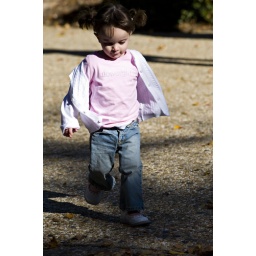
Little Hailey has been the flower girl in sooo many weddings.. Soon she will be the flower girl in mine..